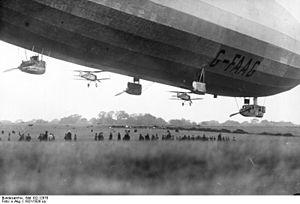
Les dirigeables britanniques Armstrong Whitworth R33 et Beardmore R34 constituent une catégorie de dirigeables appelés Amirauté Type 33. Conçus par le Royal Corps of Naval Constructors sous la direction de CIR Campbell, ils ont été les dirigeables rigides britanniques les plus réussis et sont ceux qui ont connu la carrière la plus longue. Utilisé de façon intermittente en fonction de la politique britannique en matière de dirigeables, le R33 ne fut réformé que neuf ans après son premier vol, tandis que le R34 effectua la première traversée aller-retour de l’Atlantique par voie aérienne en juillet 1919.
Un aéronef parasite est un composant d'un aéronef composite qui est porté et lancé en vol par un aéronef porteur ou vaisseau mère afin d'aider ou de protéger le porteur. L'engin porteur peut éventuellement être en mesure de récupérer le parasite plus tard pendant le vol.